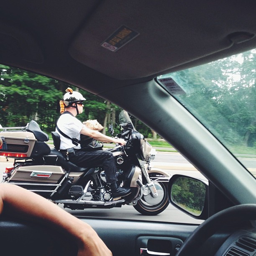
A car door view of a man on motorcycle.
From the inside of a vehicle that is driving and looking out the drivers side window and a man on a motorcycle.
Motor cycle rider along side a car with window rolled down.
A uniformed motorcycle policeman photographed while navigating through traffic.
A person from a car taking a picture of a motorcycle